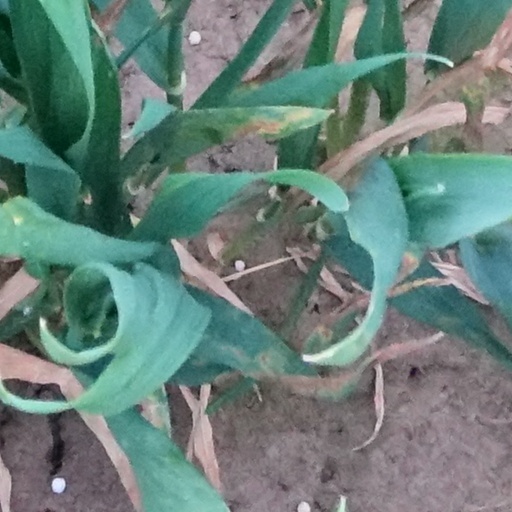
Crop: wheat